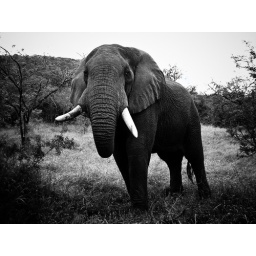
I liked the pose this elephant struck. Shot in colour, black and white effect added, plus vignetting.